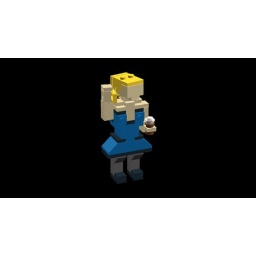
6 Girl in blue dress